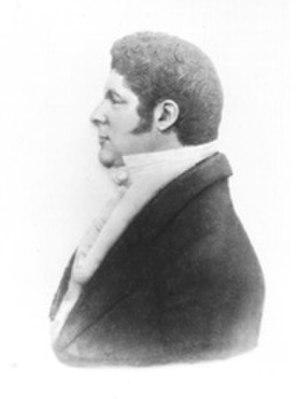
Depuis la création des États-Unis en 1790, l'État de Rhode Island élit deux sénateurs, membres du Sénat fédéral.